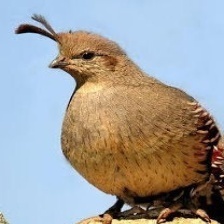
Species: GAMBELS QUAIL
Scientific name: CALLIPEPLA GAMBELII
ImageNet parent category: quail